Percussion mallet

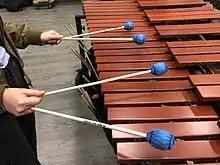
Synthetic yarn mallets held in Stevens Grip

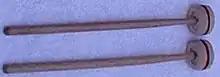
Cartwheel mallets with wooden shafts and heads of felt held between steel washers

As well as being a general term for a hand-held beater, mallet is also used specifically to refer to a hand-held beater comprising a head connected to a thin shaft, and used in pairs. There is a wide selection of mallets to choose from to create a desired sound, articulation, character, and dynamic for the pieces being played. Professional percussionists typically have a good selection of mallets on hand to be prepared for each piece.